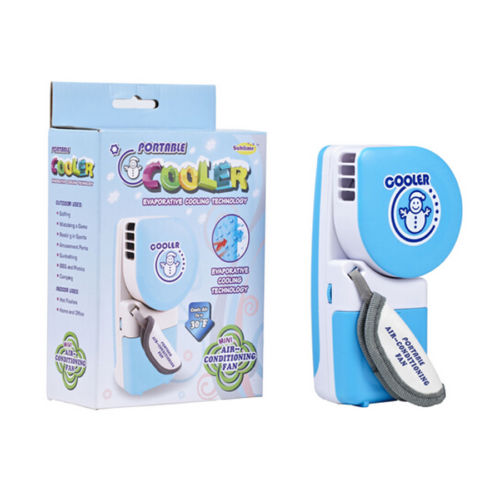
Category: fan